List of songs written by Moonbyul

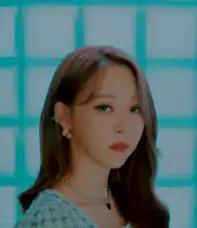
Moonbyul featured in Bumkey "The Lady"'s music video in 2021.

Moon Byul-yi, more commonly known by the mononym Moonbyul, is a South Korean rapper and songwriter signed under RBW. She debuted as a member of the South Korean girl group Mamamoo in 19 June 2014, and later formed a duo with Solar as Mamamoo+ in August 2022. Moonbyul co-writes a majority of Mamamoo's output alongside the other members. As of February 2025, the Korea Music Copyright Association has 125 songs listed under her name, unless stated otherwise.